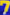
Number: 7